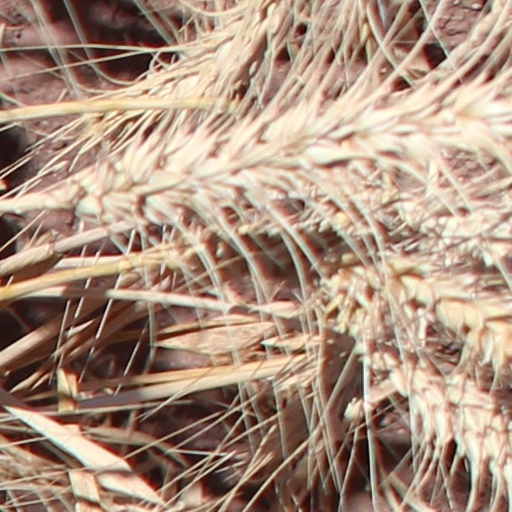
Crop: wheat